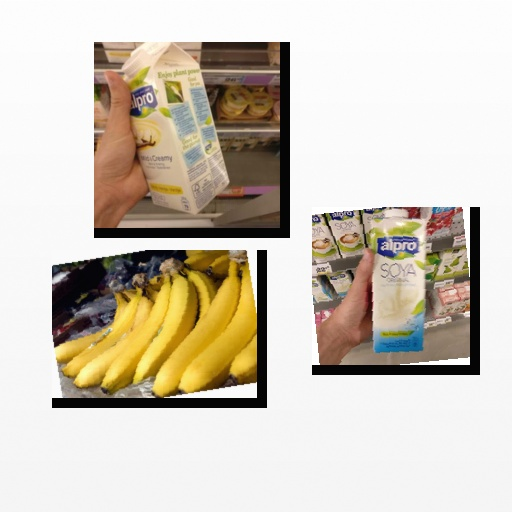
Food items: vanilla_soyghurt, soy_milk, banana